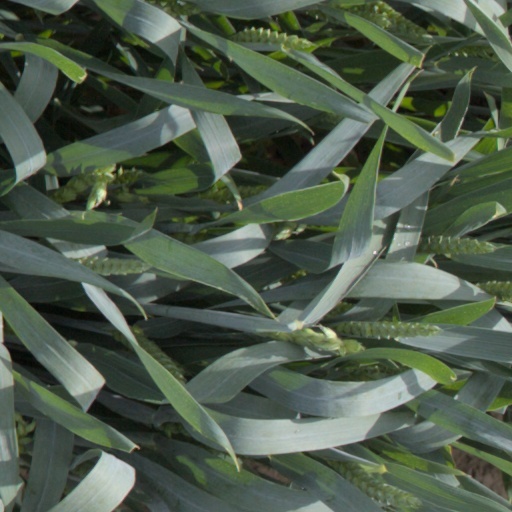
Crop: wheat